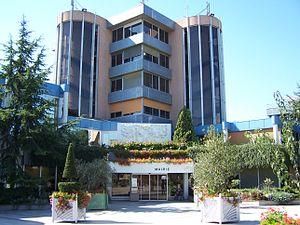
Le Chesnay est l'une des deux communes déléguées, avec Rocquencourt, de la commune nouvelle du Chesnay-Rocquencourt située dans le département des Yvelines en région Île-de-France.
Le Chesnay-Rocquencourt est une commune nouvelle française résultant le 1ᵉʳ janvier 2019 de la fusion des communes du Chesnay et de Rocquencourt, situées dans le département des Yvelines, en région Île-de-France.